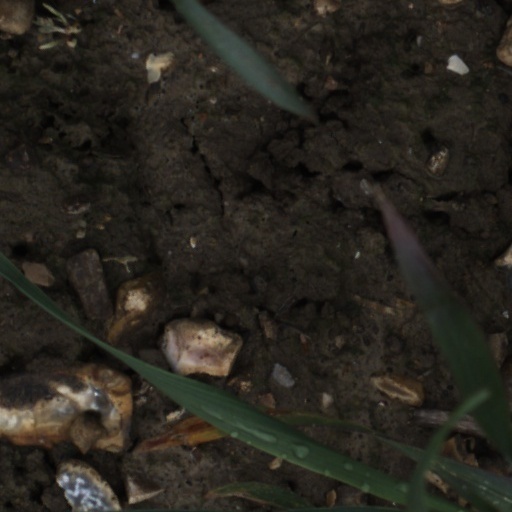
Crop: wheat